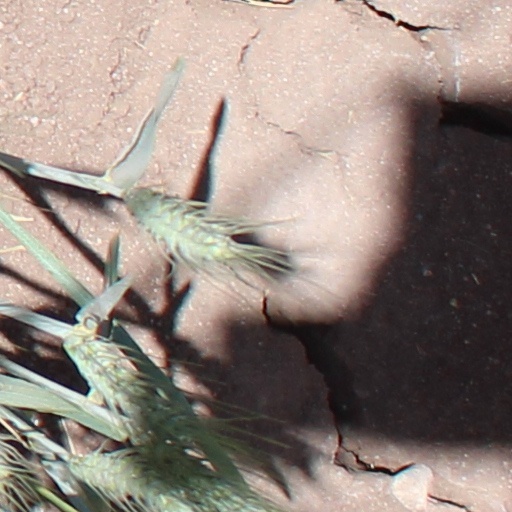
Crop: wheat